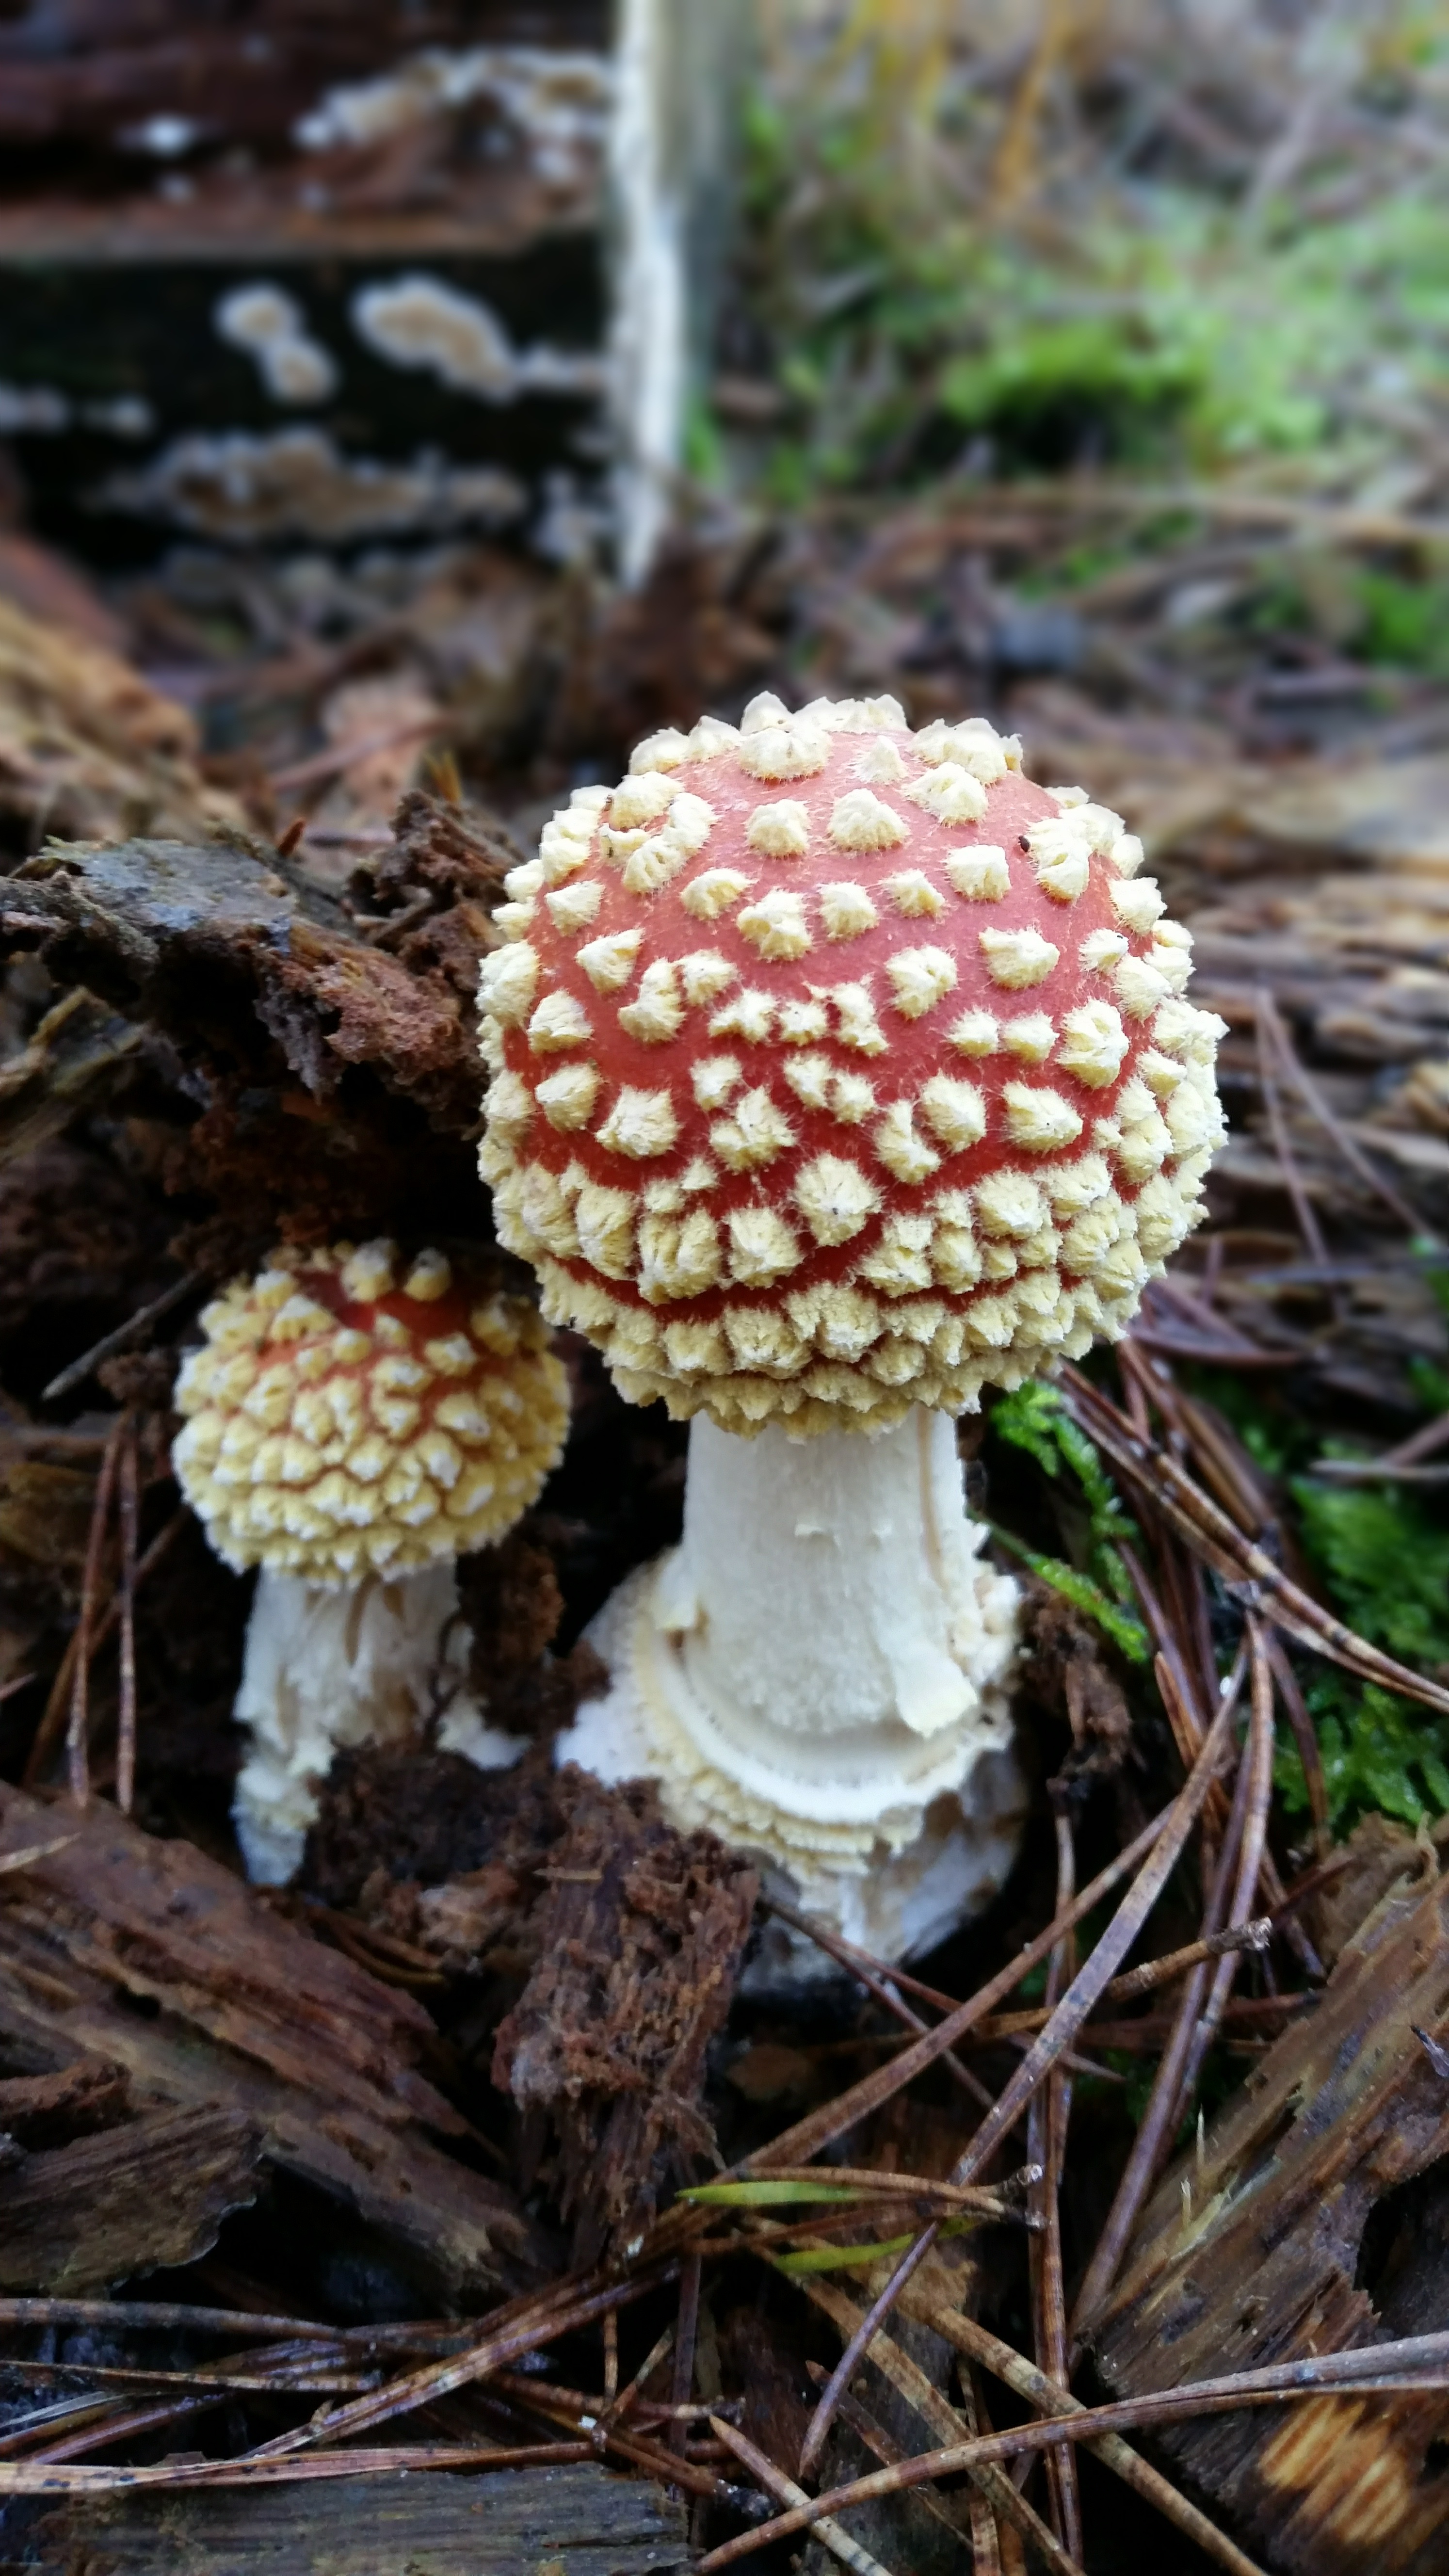
nature, forest, autumn, soil, botany, mushroom, flora, fauna, fungus, fly agaric, toxic, woodland, agaric, bolete, agaricus, macro photography, matsutake, oyster mushroom, edible mushroom, medicinal mushroom, agaricomycetes, agaricaceae, penny bun